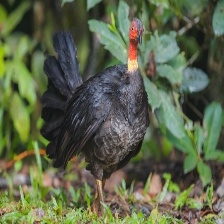
Species: BUSH TURKEY
Scientific name: ALECTURA LATHAMI